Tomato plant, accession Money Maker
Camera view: horizontal (90 deg, fisheye); turntable rotation: 300 degrees
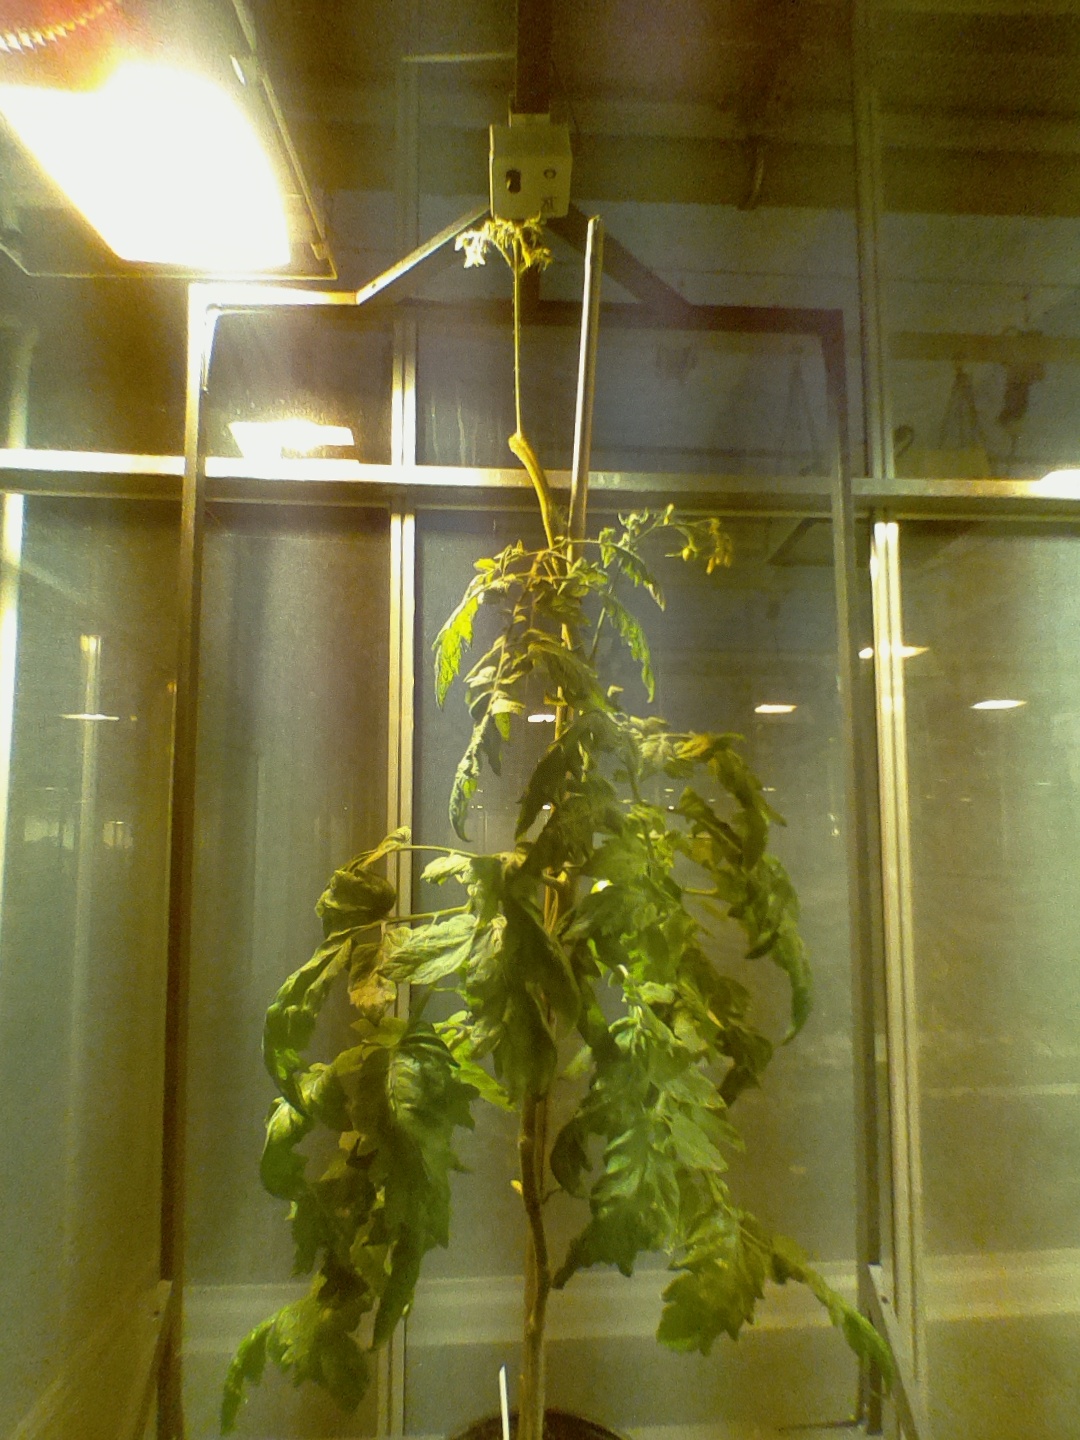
BBCH growth stage 74: 40%-50% of final fruit size